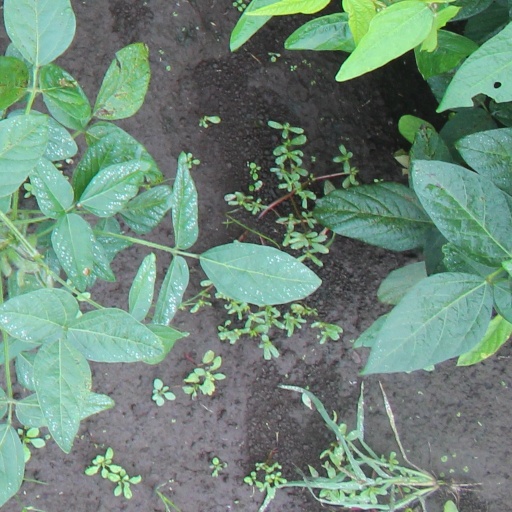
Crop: soybean